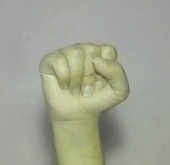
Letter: saad